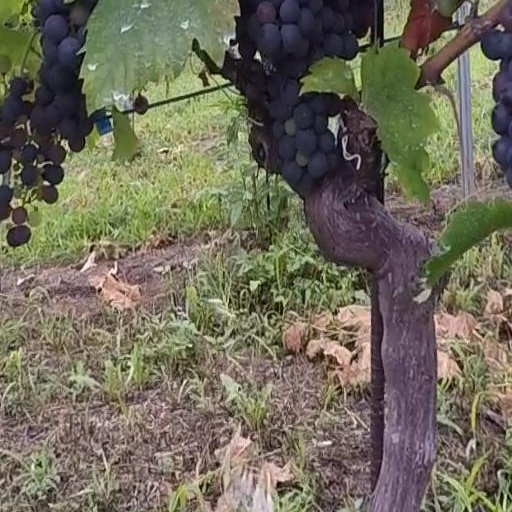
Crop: grape